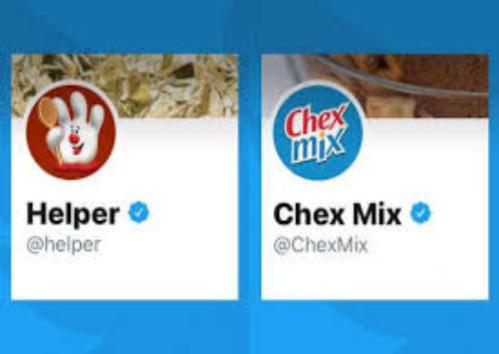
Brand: chex mix
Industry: Food